George Thompson (engineer)

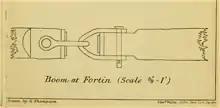
The simple and effective chain boom at Fortín designed by Thompson. Made of "timbó" logs joined end-to-end by iron shackles, it floated underwater so it could not be sunk by naval gunfire.

Improvising, he used the material and human resources of the country and made earthworks, fortifications and artillery emplacements. His most notable works were the fortifications of Angostura and the trenches – constructed, surreptitiously, overnight, in daring proximity to the Allies' positions – of the Boquerón del Sauce and Curupaity; Angostura held the allied fleet at bay for several weeks, and the Curupaity trenches led to the Allies' worst defeat of the war.